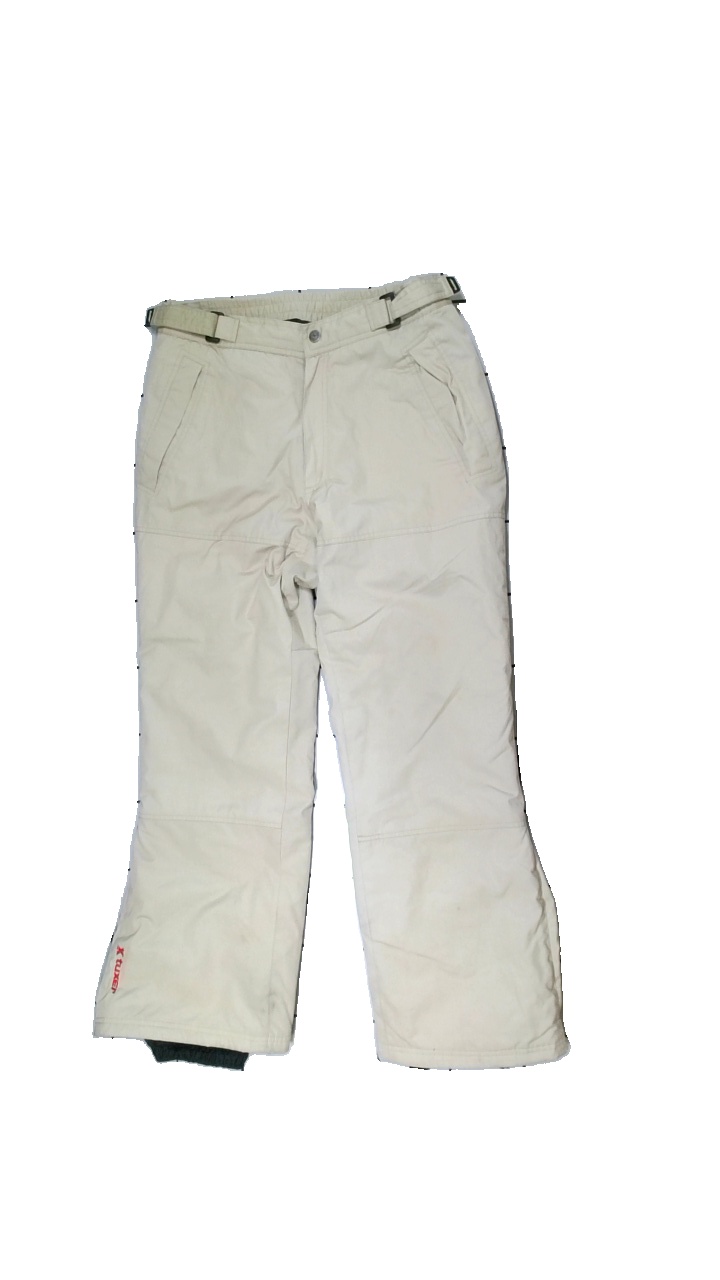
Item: Winter Trousers (Ladies)
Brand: Tuxer
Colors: Beige
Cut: Regular
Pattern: Embroidered
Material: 65% poly, 35% cott
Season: Winter
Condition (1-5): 3
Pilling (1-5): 5
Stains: Minor
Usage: Export
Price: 50-100